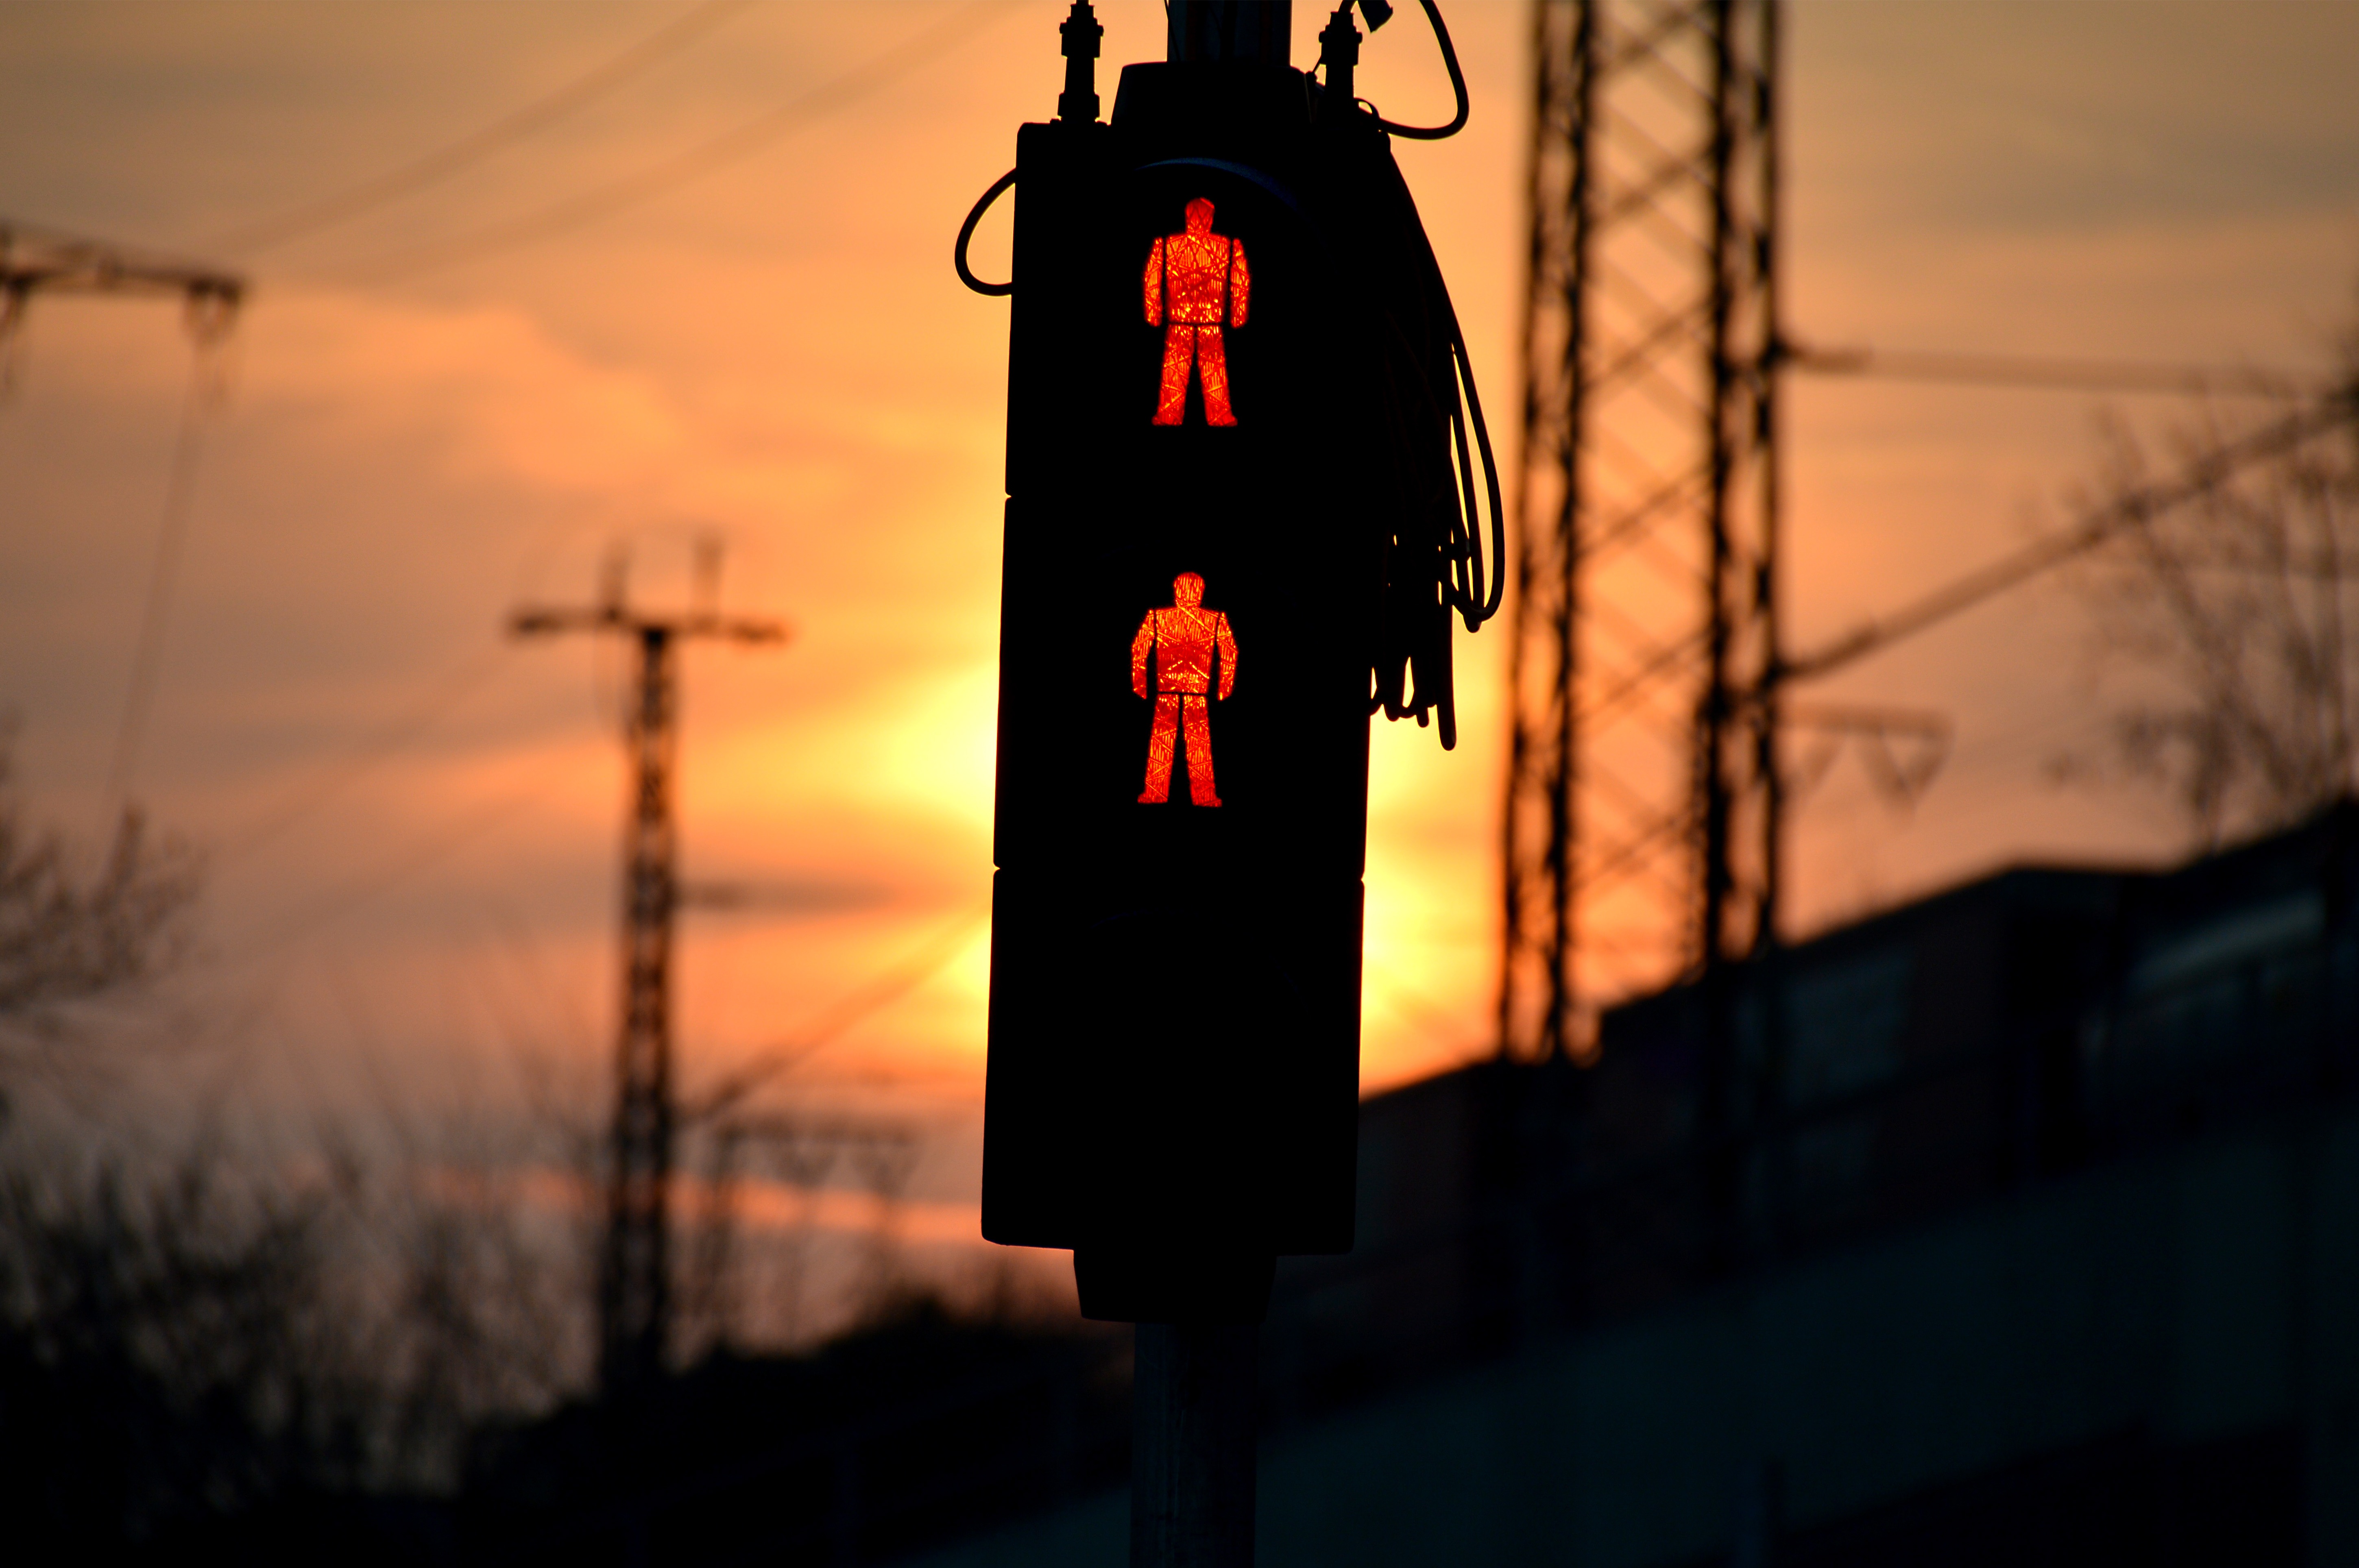
silhouette, light, sunset, night, dusk, evening, reflection, red, tower, darkness, street light, lighting, footbridge, traffic lights, light signal, red traffic lights